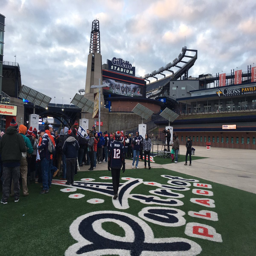
fans gather for a send - off rally .